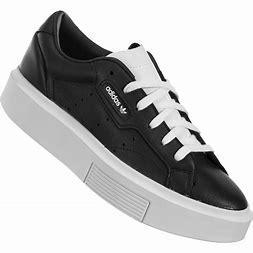
Brand: Adidas
Model: Sleek